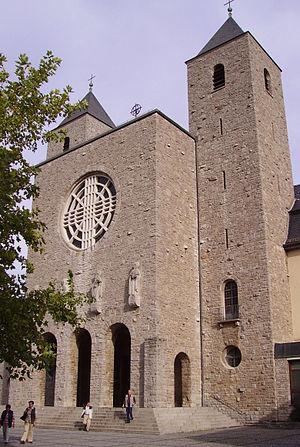
La Congrégation des bénédictins missionnaires de Sainte-Odile, communément appelée Congrégation ottilienne, est une congrégation monastique missionnaire catholique qui fait partie de la confédération bénédictine de l'ordre de Saint-Benoît. Par son orientation missionnaire elle est engagée auprès de jeunes Églises, particulièrement en Amérique latine, en Afrique et en Asie. Une congrégation féminine parallèle existe sous le nom de sœurs bénédictines missionnaires de Tutzing.